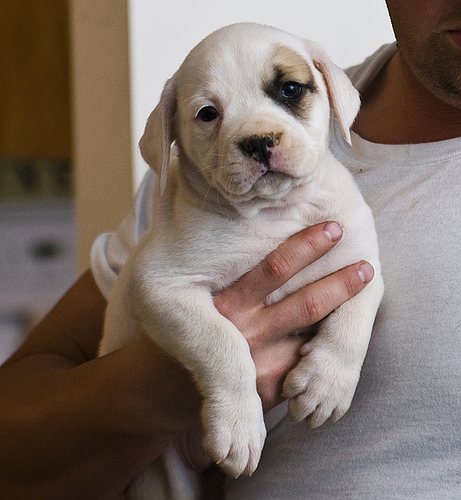
Animal: dog
Breed: american_bulldog